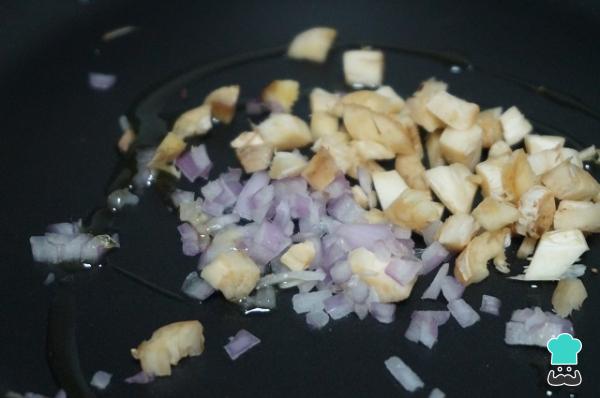
Ponemos una sartén con un chorro de aceite, ponemos la cebolla para que se dore un poco y añadimos los tronquitos de los champiñones. Salteamos los dos ingredientes hasta que queden bien dorados.